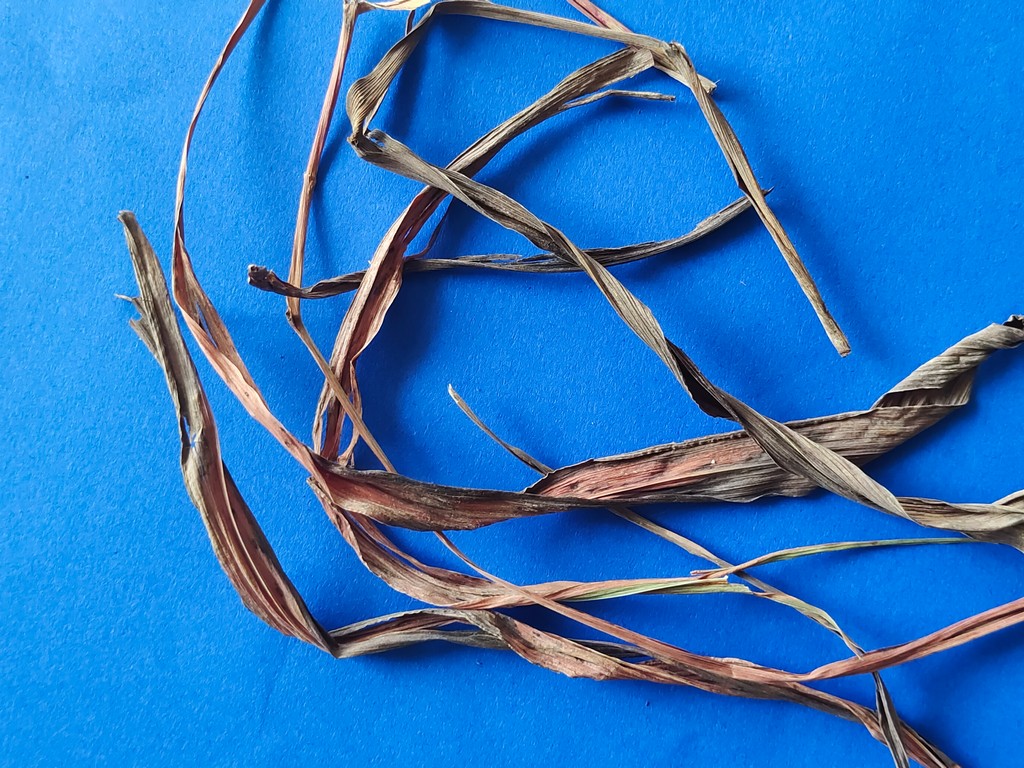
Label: Dried